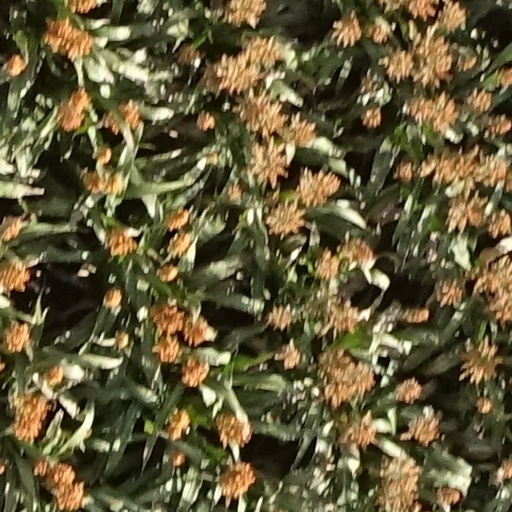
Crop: sorghum